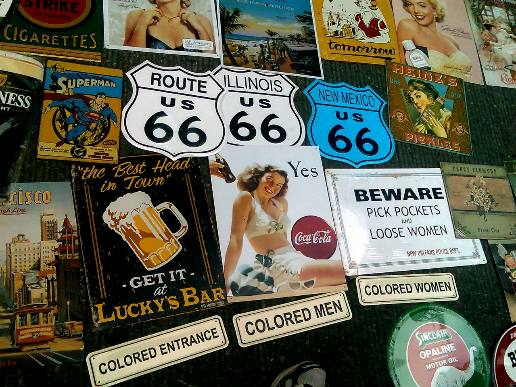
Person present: No